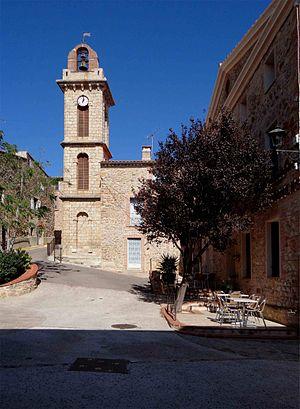
Clocher-tour de l'église paroissiale Saint-Paul, Calce, Pyrénées-Orientales.
Calce est une commune française située dans le département des Pyrénées-Orientales, en région Occitanie.
L'église Saint-Paul est l'église paroissiale de Calce, dans le département français des Pyrénées-Orientales.